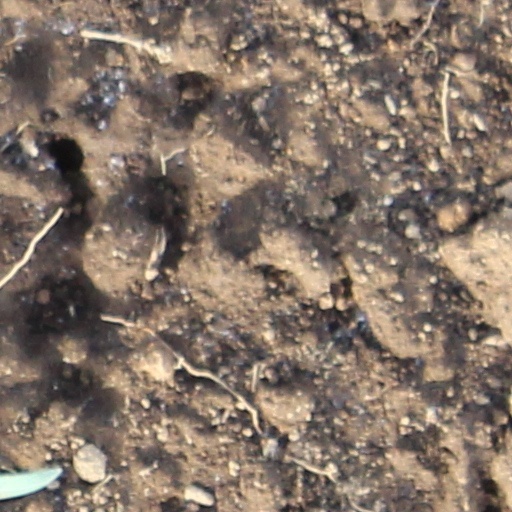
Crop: wheat